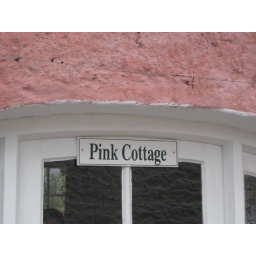
sign above the door